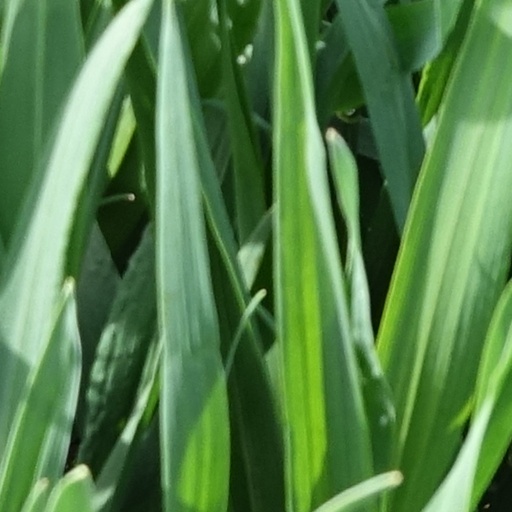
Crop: wheat